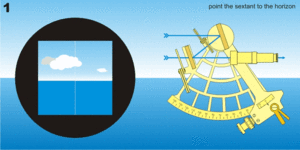
Usage d’un sextant pour mesurer l’élévation du soleil au dessus de l’horizon. Pointer le sextant à l'horizon, dans la direction du soleil. L'horizon est visible à gauche, à travers la lunette, mais aussi à droite, réfléchi par les deux miroirs. Débloquer l’alidade et la faire pivoter pour faire tangenter le limbe inferieur du soleil à l’horizon. Régler finement l’angle de l’alidade à l’aide de la vis micrométrique. Faire pivoter le sextant autour de l’axe de la lunette et s’assurer que le soleil «